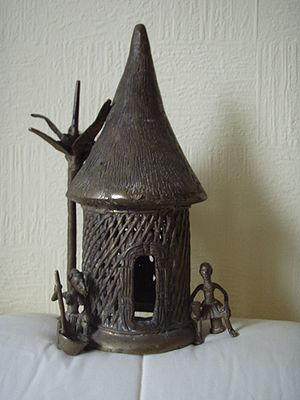
Bamougoum est un village de l'ouest Cameroun, en pays Bamiléké. C'est une chefferie supérieure de premier degré.